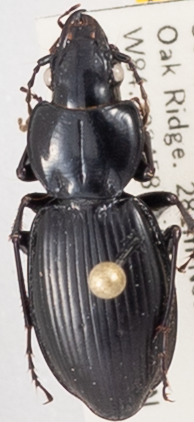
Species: Cyclotrachelus fucatus
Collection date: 2023-08-02
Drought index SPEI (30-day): -0.01
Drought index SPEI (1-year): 0.044
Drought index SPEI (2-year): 0.47